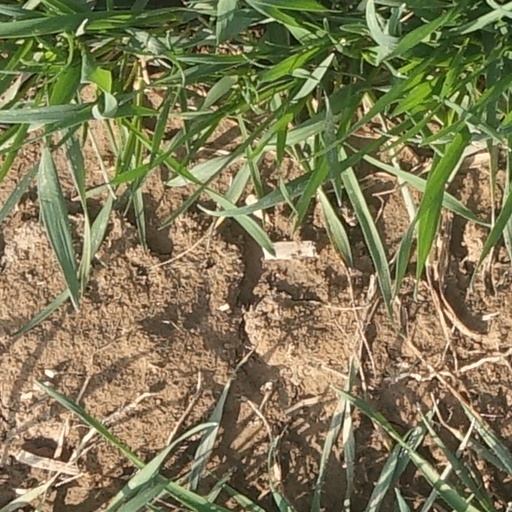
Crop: wheat